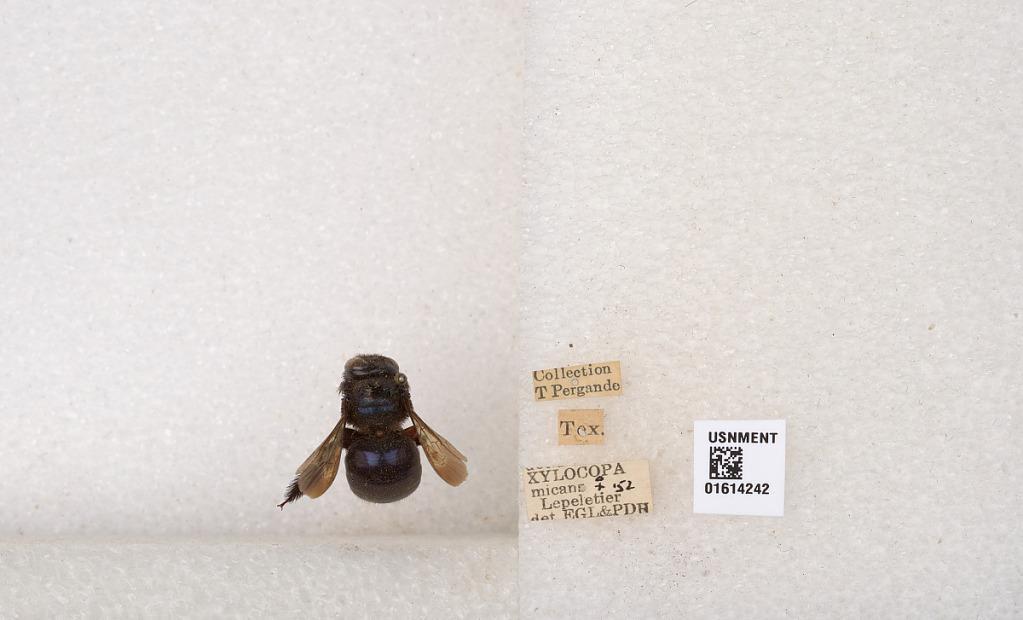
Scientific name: Xylocopa (Schonnherria) micans Lepeletier
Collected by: T. Pergande
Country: Texas
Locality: Texas
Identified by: EGL